Complex analysis

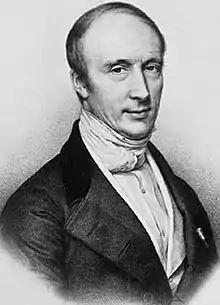
Augustin-Louis Cauchy, one of the founders of complex analysis

Complex analysis is one of the classical branches in mathematics, with roots in the 18th century and just prior. Important mathematicians associated with complex numbers include Euler, Gauss, Riemann, Cauchy, Weierstrass, and many more in the 20th century. Complex analysis, in particular the theory of conformal mappings, has many physical applications and is also used throughout analytic number theory. In modern times, it has become very popular through a new boost from complex dynamics and the pictures of fractals produced by iterating holomorphic functions. Another important application of complex analysis is in string theory which examines conformal invariants in quantum field theory.